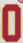
Number: 0